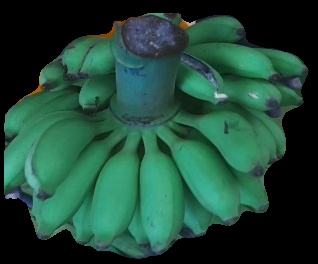
Variety: elakki-bale
Grade: grade2